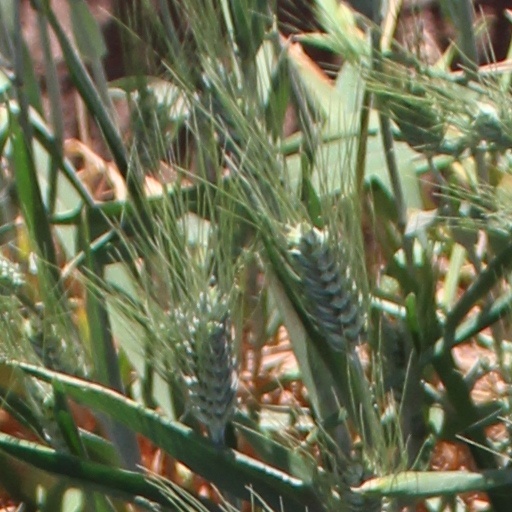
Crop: wheat